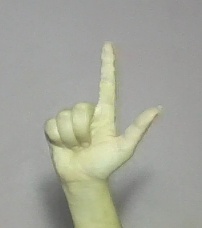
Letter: laam